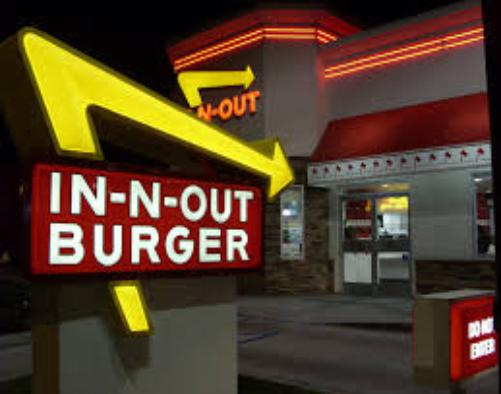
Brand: In-N-Out Burger
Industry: Food